Stan Carter

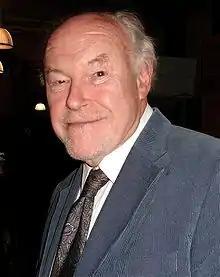
Timothy West portrayed Stan.

Stan was introduced as the father of established regular characters Shirley (Linda Henry), Tina (Luisa Bradshaw-White), and Mick Carter (Danny Dyer), although Mick was later revealed to be Stan's grandson. The casting of Timothy West was announced on 12 December 2013, when West commented, "I am excited to be joining "EastEnders" for the first time. Stan is a wonderful character and I look forward to seeing what is going to happen to him."